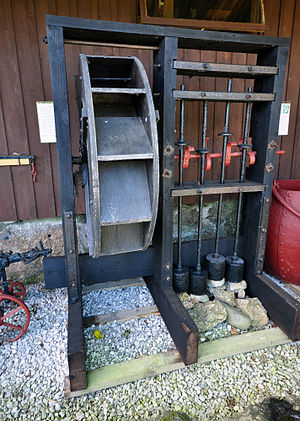
Stampemølle
Simpel stampemølle,